Oscar Shaw

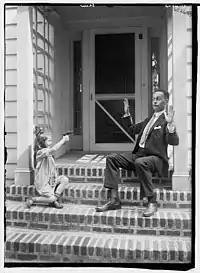

Oscar Shaw (born Oscar Schwartz; October 11, 1887 – March 6, 1967) was an American stage and screen actor and singer, remembered primarily today for his role as Bob Adams in the first film starring the Marx Brothers, "The Cocoanuts" (1929).